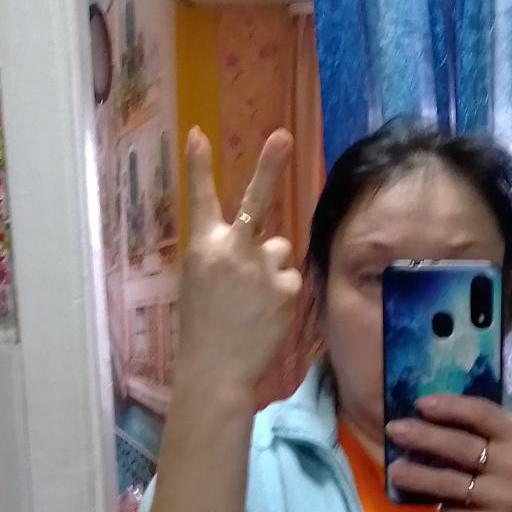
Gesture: peace_inverted